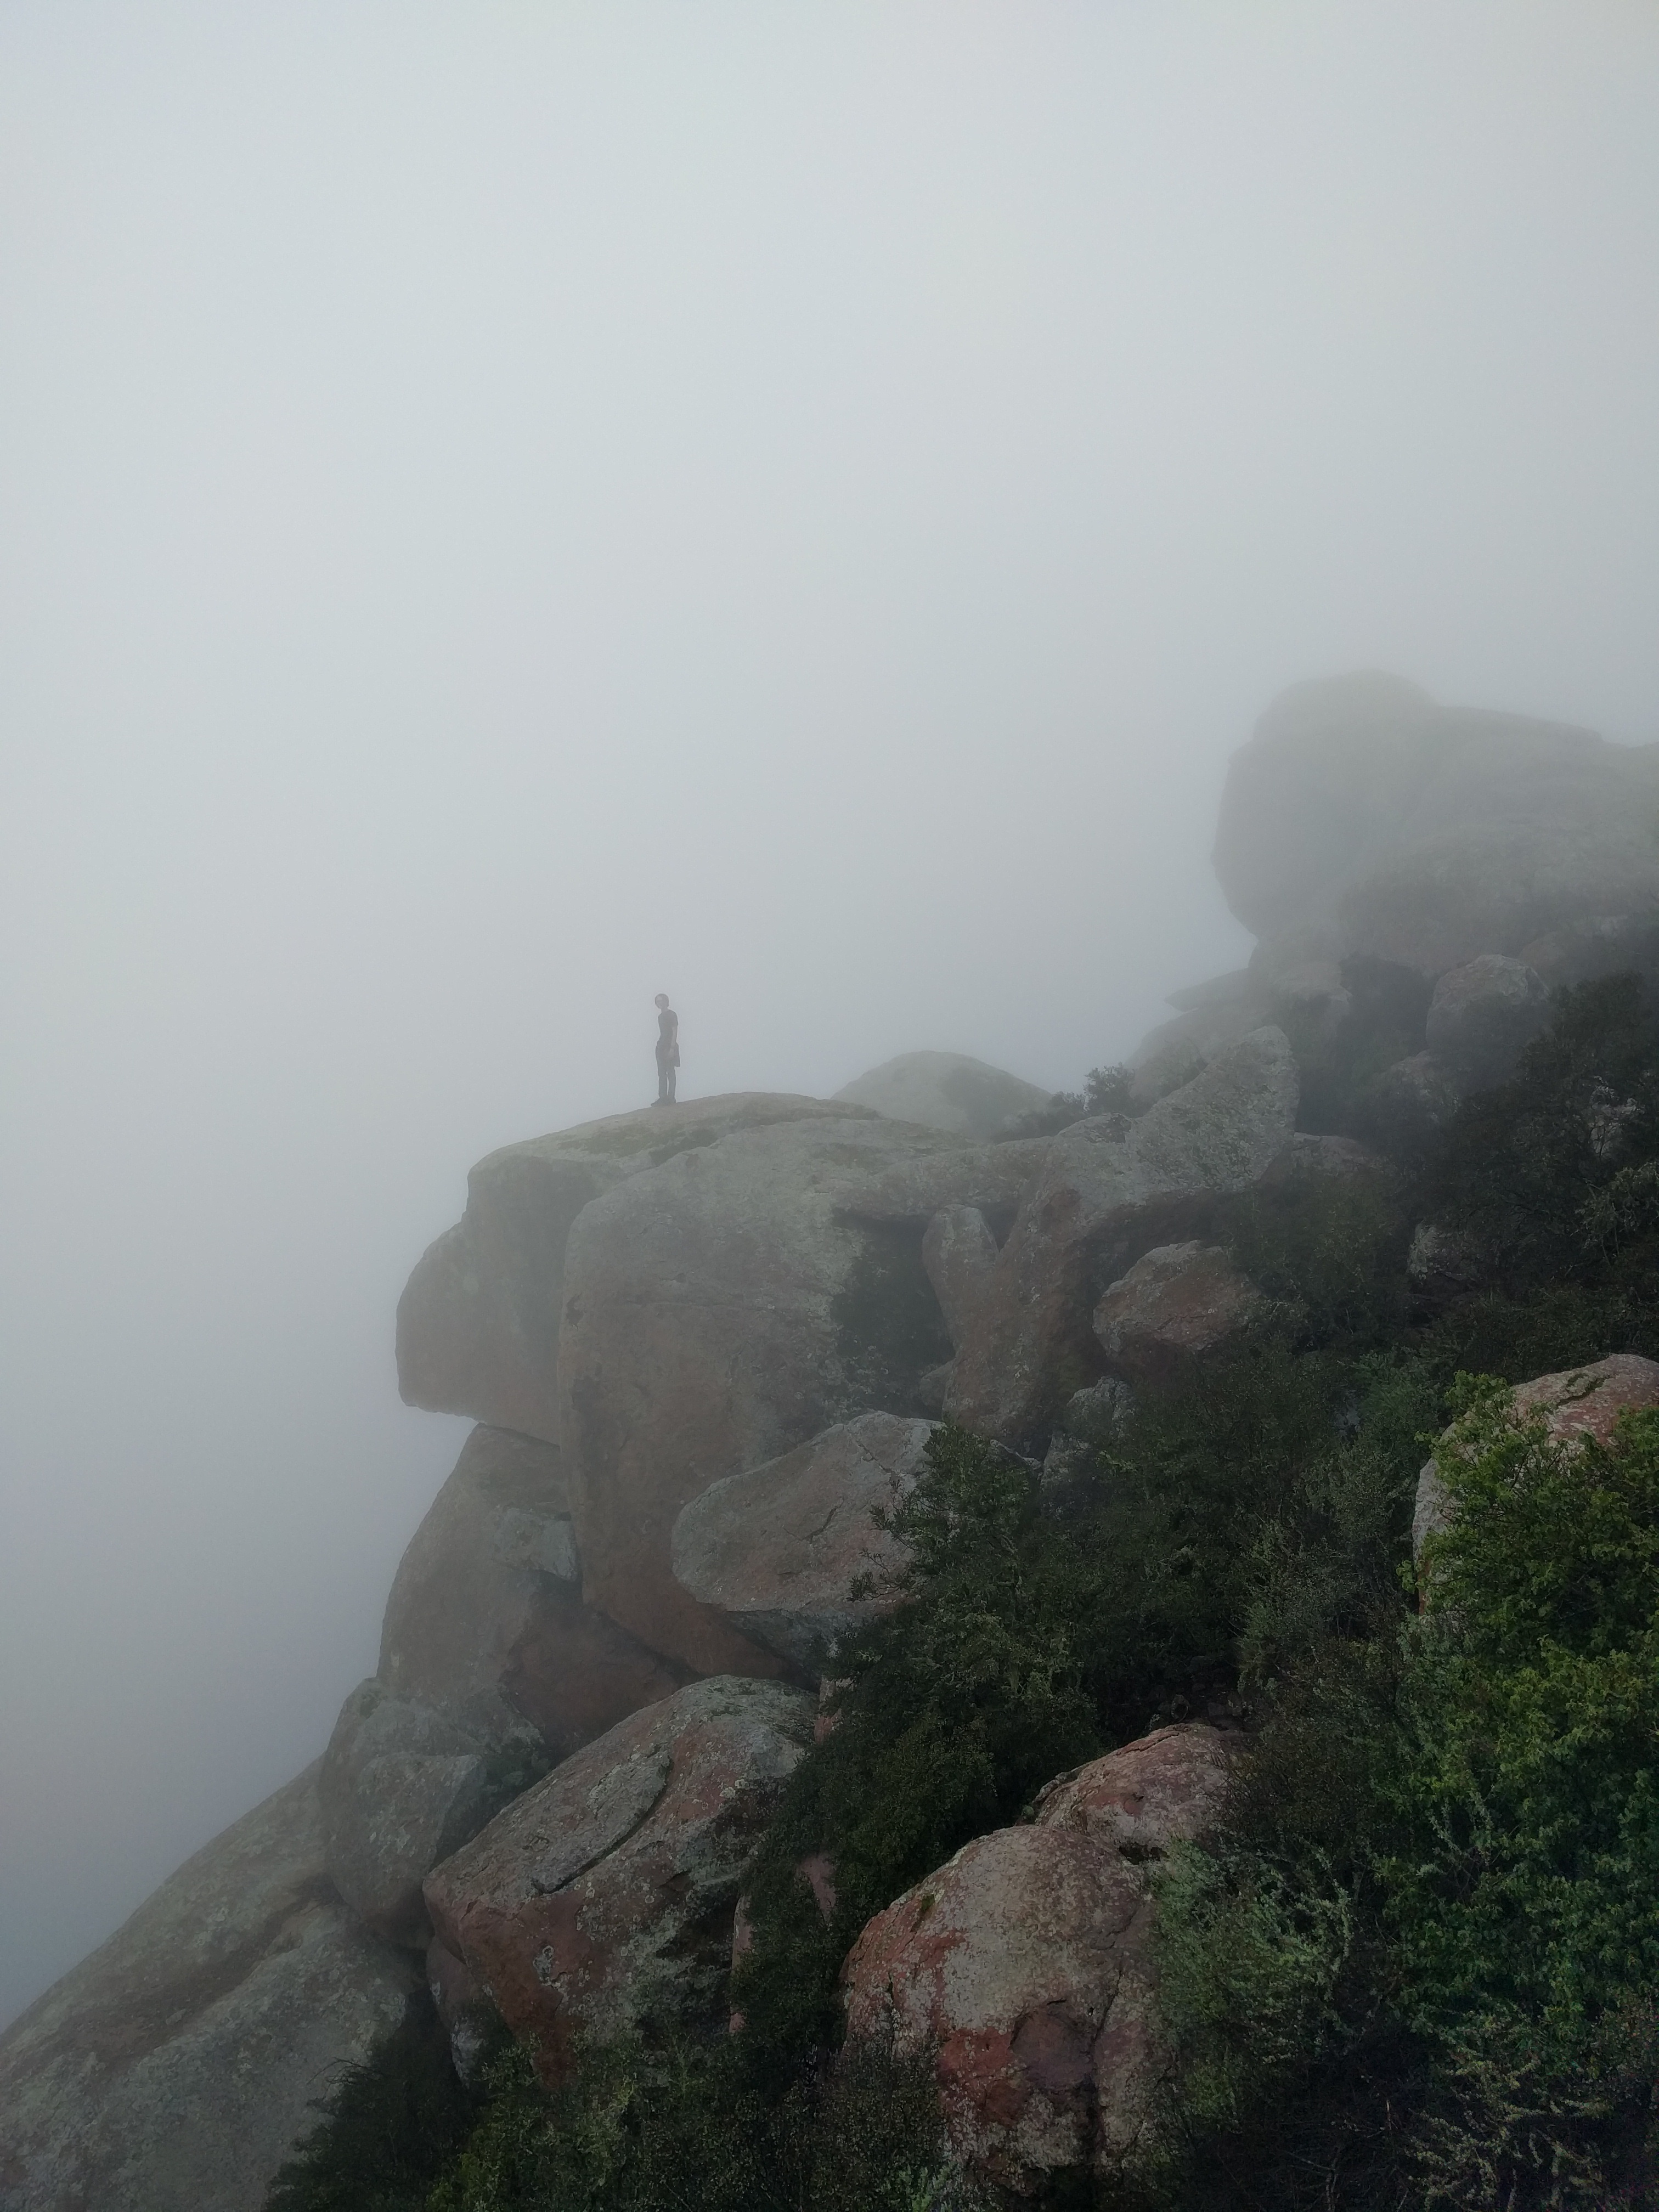
sea, coast, rock, silhouette, person, mountain, fog, mist, morning, hill, peak, foggy, jump, cliff, weather, terrain, mountain top, ridge, summit, climb, motivation, stones, danger, heights, top, risk, metaphor, success, sillhouette, landform, atmospheric phenomenon, mountainous landforms